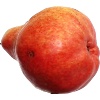
Label: Pear Red 1